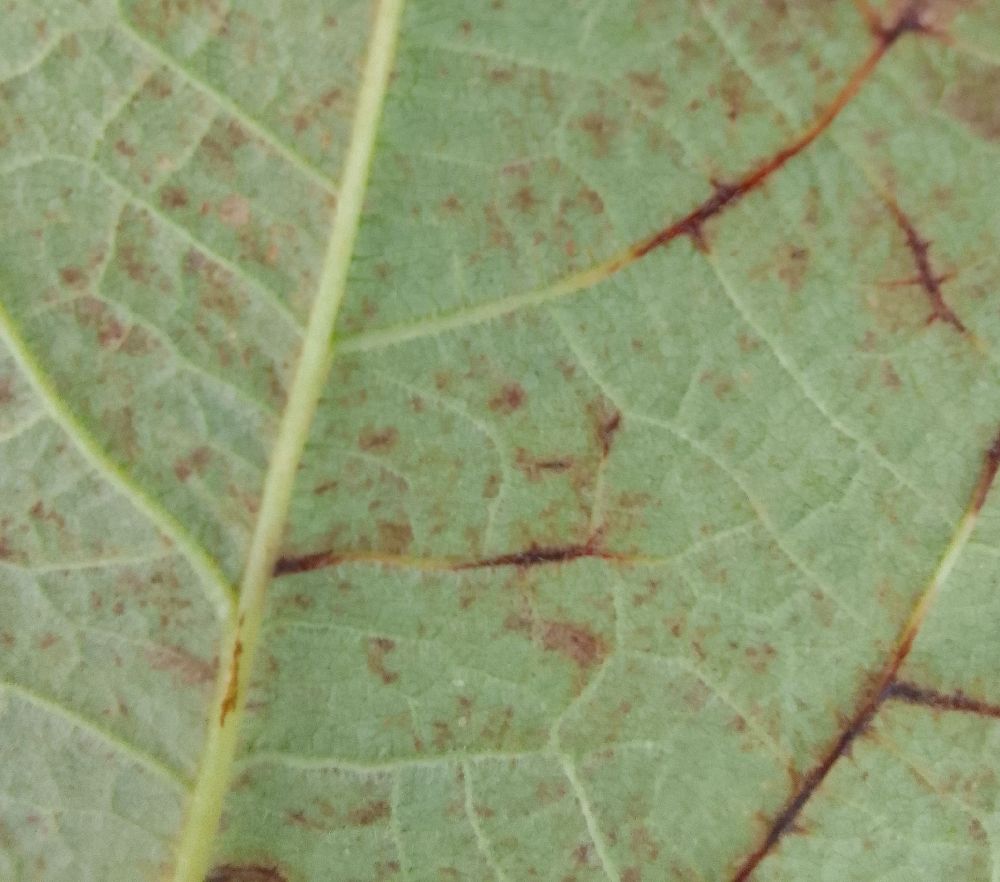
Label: anthracnose